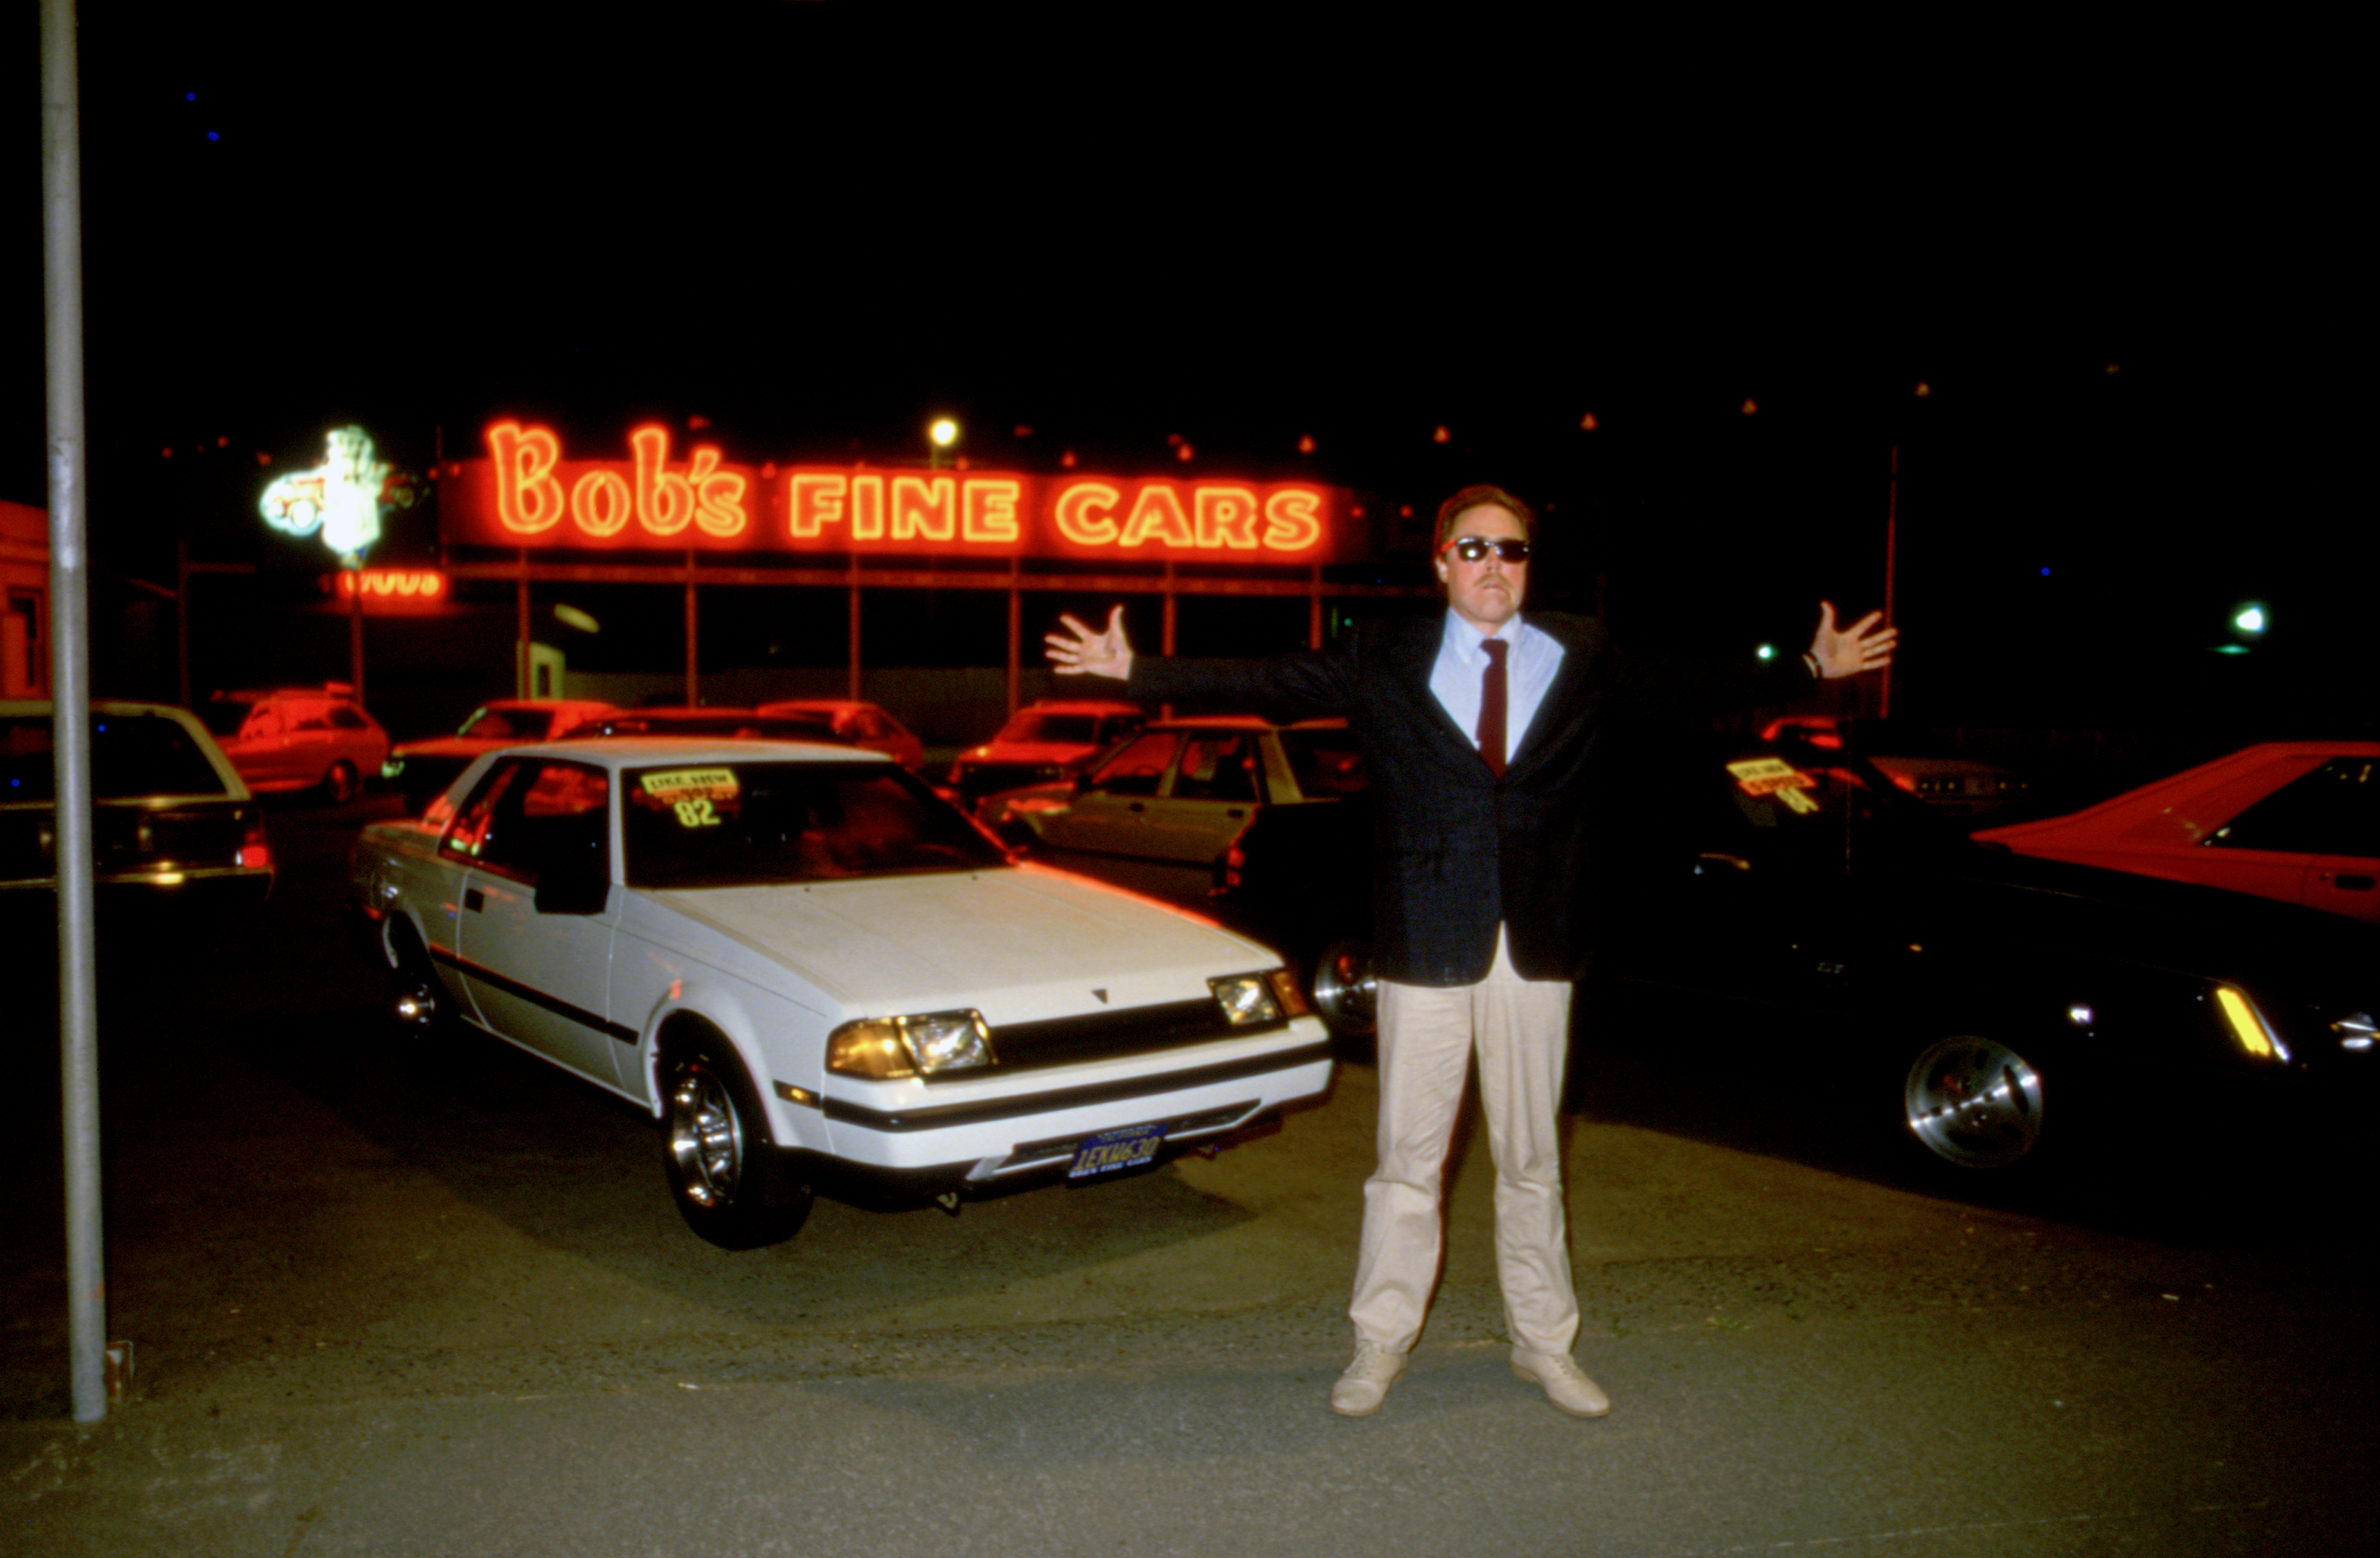
car, night, vehicle, exhibition, agfachrome, auto show, land vehicle, automobile make, automotive design